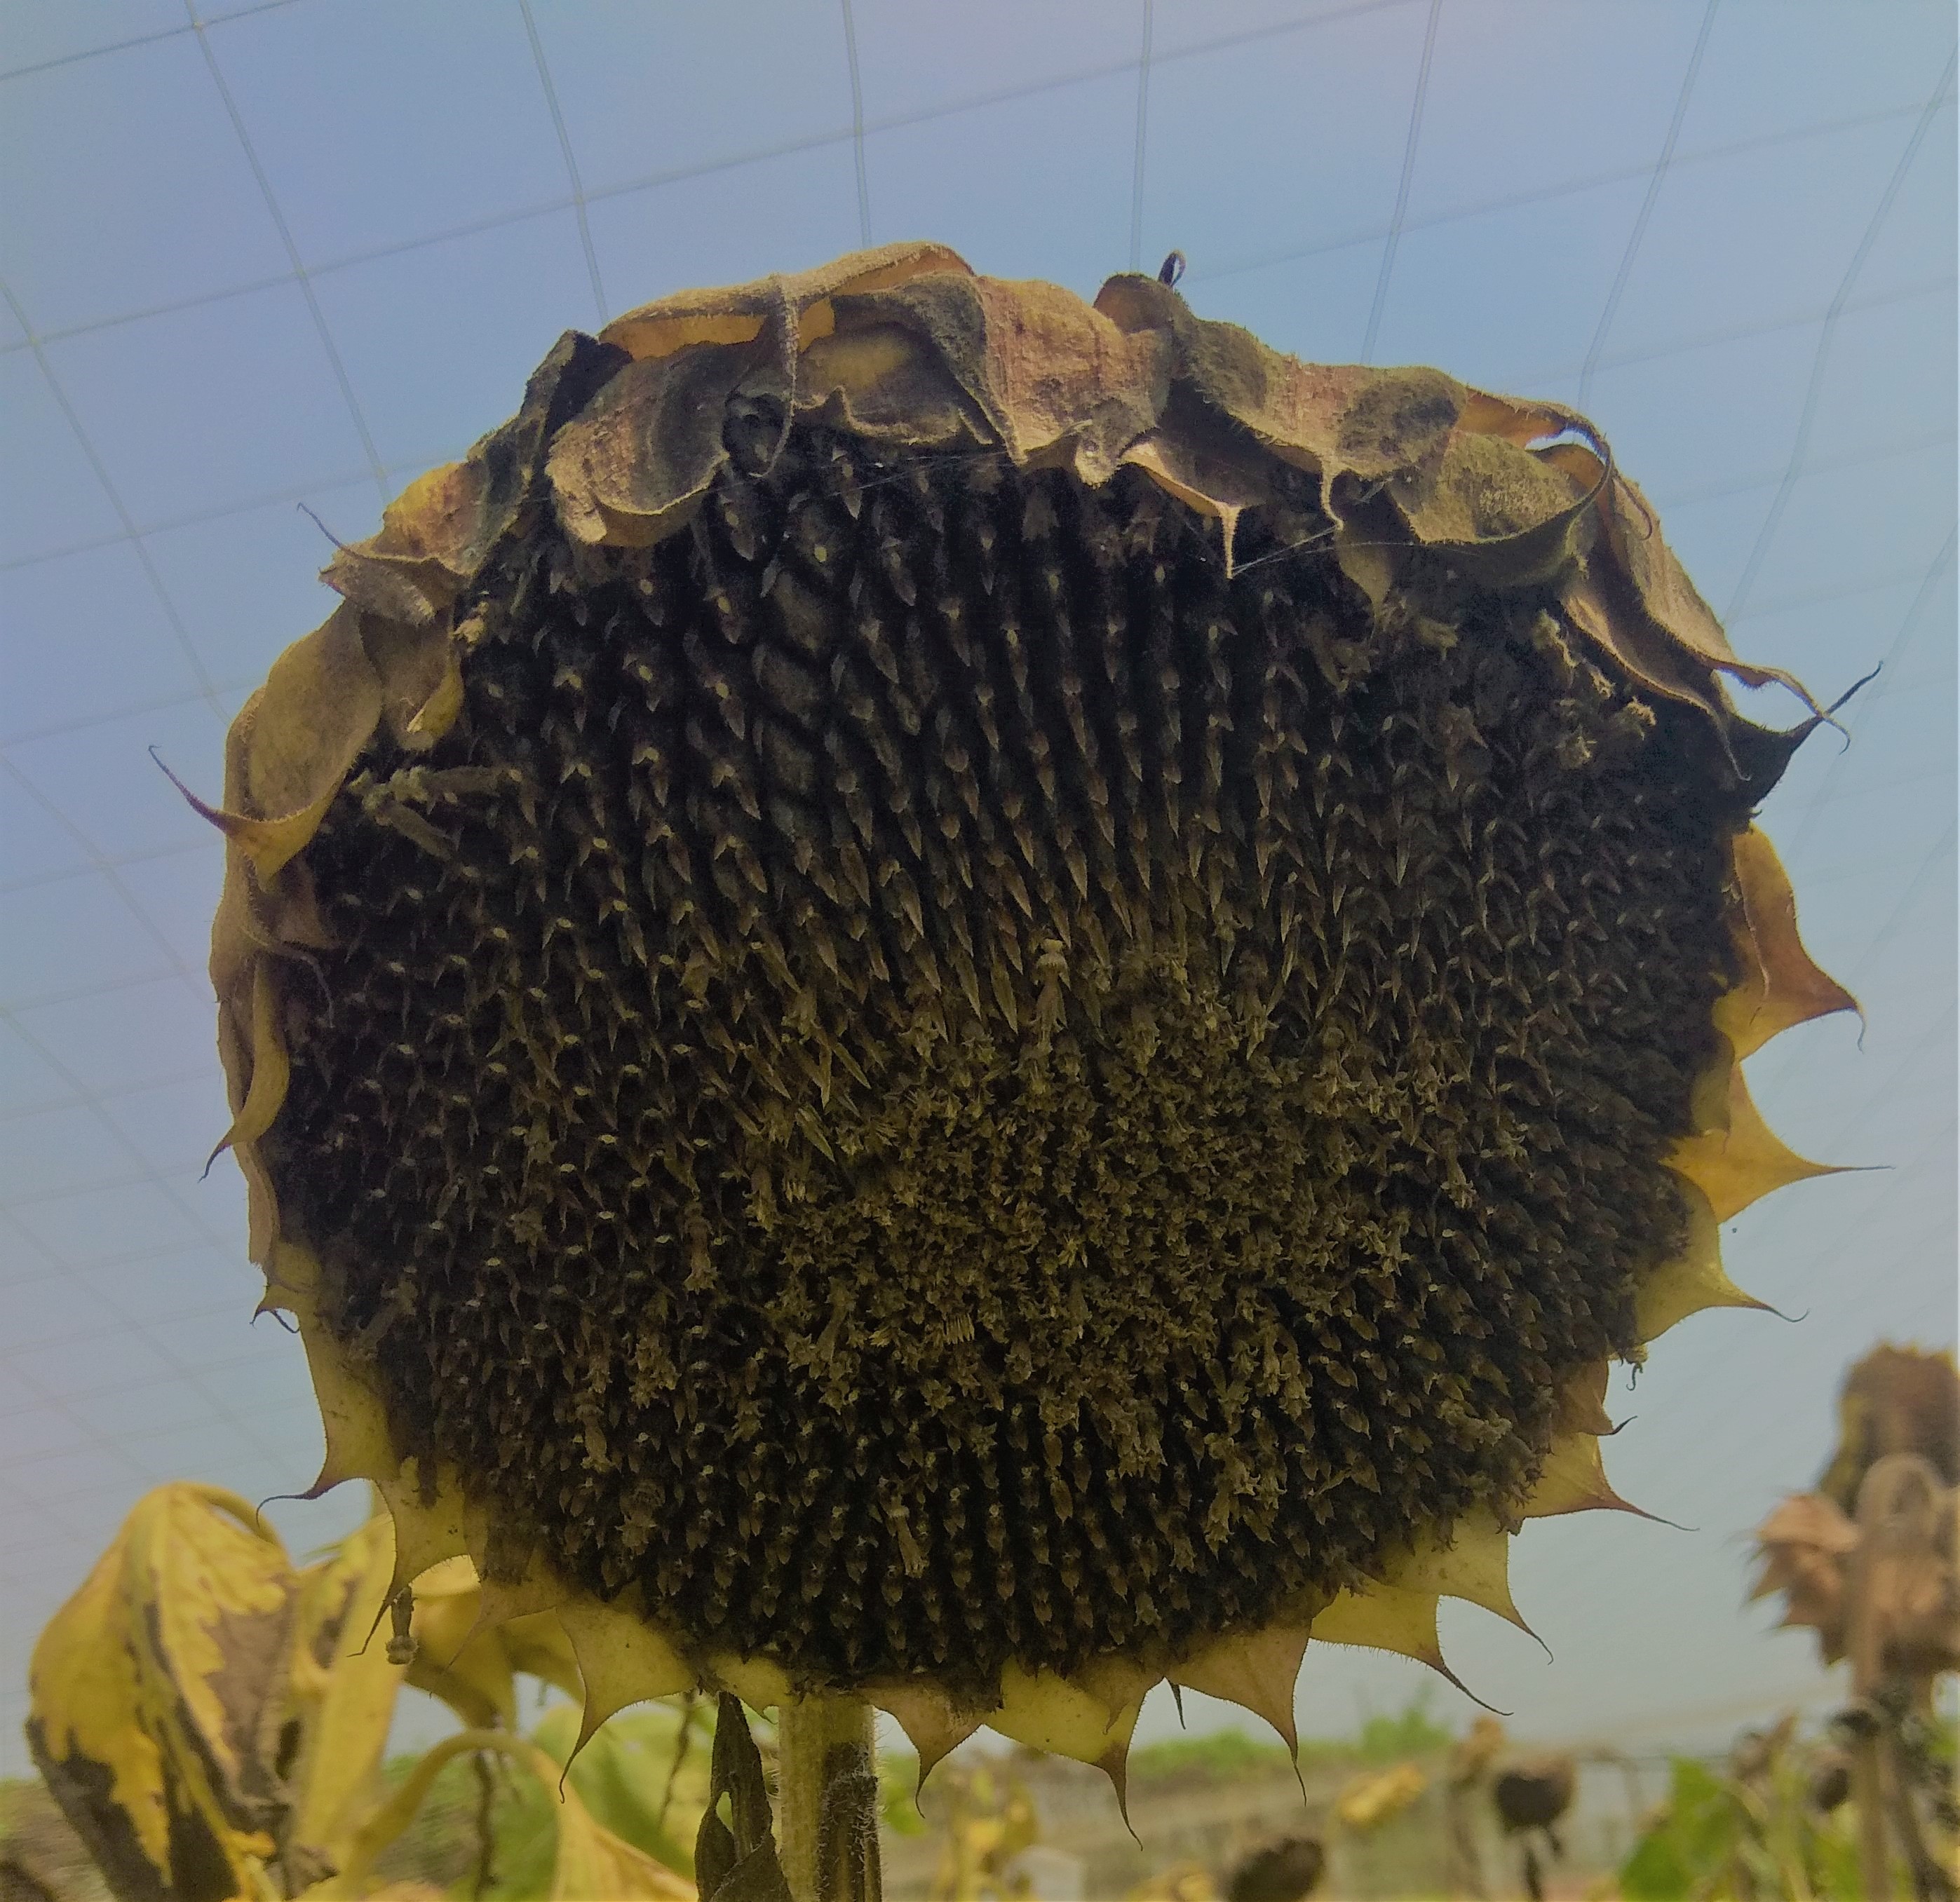
Label: Gray_mold